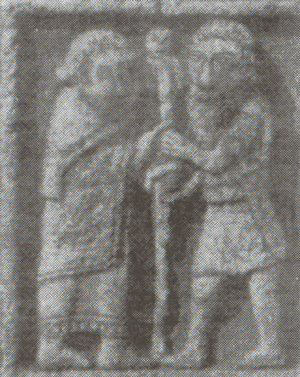
Kieran de Clonmacnoise est un moine irlandais considéré comme saint par l'Église catholique.
Flann Sinna était le fils de Mael Seachnaill Iᵉʳ mac Mael Ruanaid du Clan Cholmáin, une branche des O'Neill du sud. Il fut roi de Mide à partir de 877 et fit partie des hauts-rois d’Irlande.
Diarmait Derg mac Cerbaill fut Ard ri Érenn de 545 à 564/565. On l'identifie habituellement avec le « Diermait » figurant le Baile Chuinn Chétchathaig